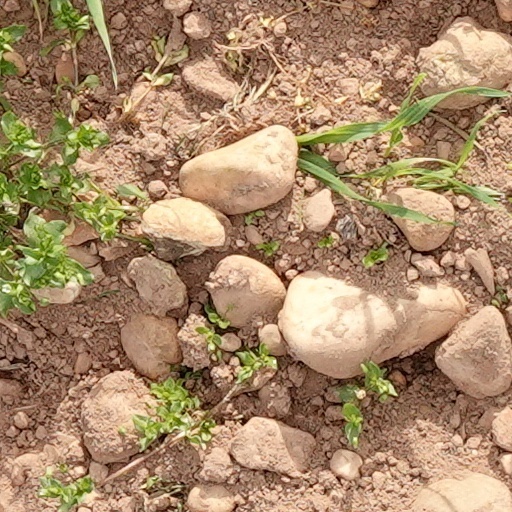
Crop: wheat